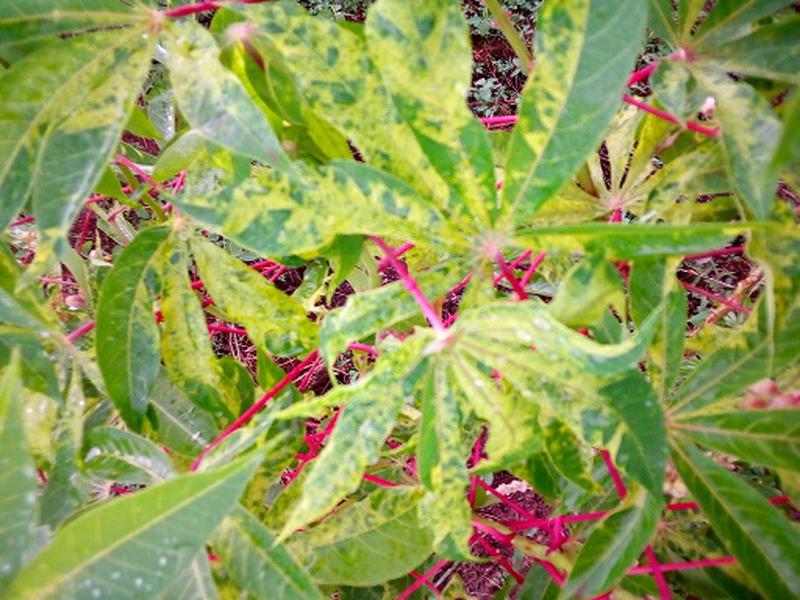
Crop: cassava
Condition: mosaic_disease